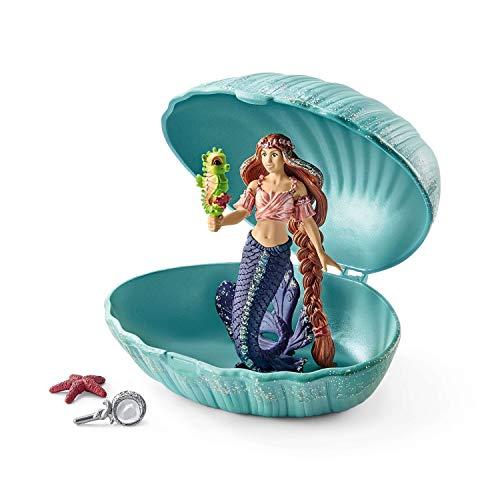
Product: SCHLEICH Mermaid with Baby Seahorse in Shell
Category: Toys & Games | Toy Figures & Playsets | Playsets & Vehicles | Playsets
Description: Complete play set with figures and accessories to open up, take with you, and start playing.
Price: $15.97
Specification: ProductDimensions:5.9x6.3x7.1inches|ItemWeight:7ounces|ShippingWeight:7ounces(Viewshippingratesandpolicies)|ASIN:B074VFLXK9|Itemmodelnumber:70563|Manufacturerrecommendedage:5month-1years